K-14 (Kansas highway)

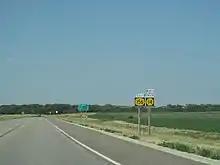
K-14 Truck concurrent with K-156

As the highway enters the county it continues north through flat rural farmlands for roughly then becomes more hilly. K-14 continues for roughly then crosses Ash Creek, then an unnamed creek later. The highway proceeds for about then begins to flatten out and crosses Mud Creek. The roadway curves northwest and crosses Oxide Creek later. K-14 then reaches an intersection with K-156 and the southern terminus of K-14 Truck. K-14 Truck follows K-156 east and K-14 continues north for about then curves northeast and crosses the Smoky Hill River as it enters the historic city of Ellsworth as Douglas Avenue. After about it curves north and intersects the western terminus of K-140 and the northern terminus of K-14 Truck at 15th Street. K-14 then exits the city and passes to the east of the Ellsworth Municipal Airport. The highway continues north through flat rural farmlands and soon crosses West Oak Creek. K-14 continues north and crosses Oak Creek, which the highway begins to follow. It continues north for about , crossing Oak Creek several more times, before reaching a diamond interchange with Interstate 70 (I-70) and US-40 at exit 219. K-14 joins I-70 and US-40 and begins to follow the interstate east. After roughly it exits I-70 and US-40 at exit 221 via another diamond interchange. K-14 resumes travelling north and after approximately enters into Lincoln County.